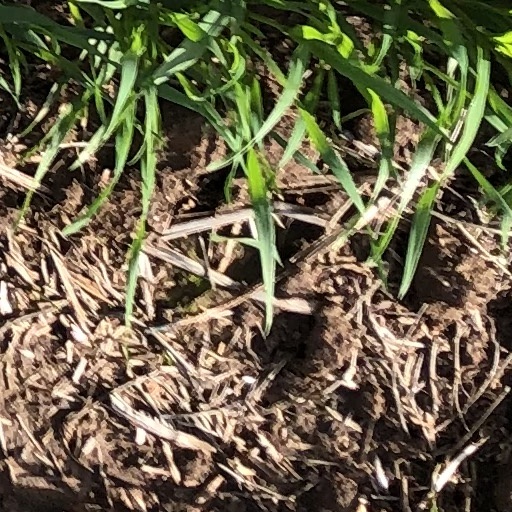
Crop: wheat